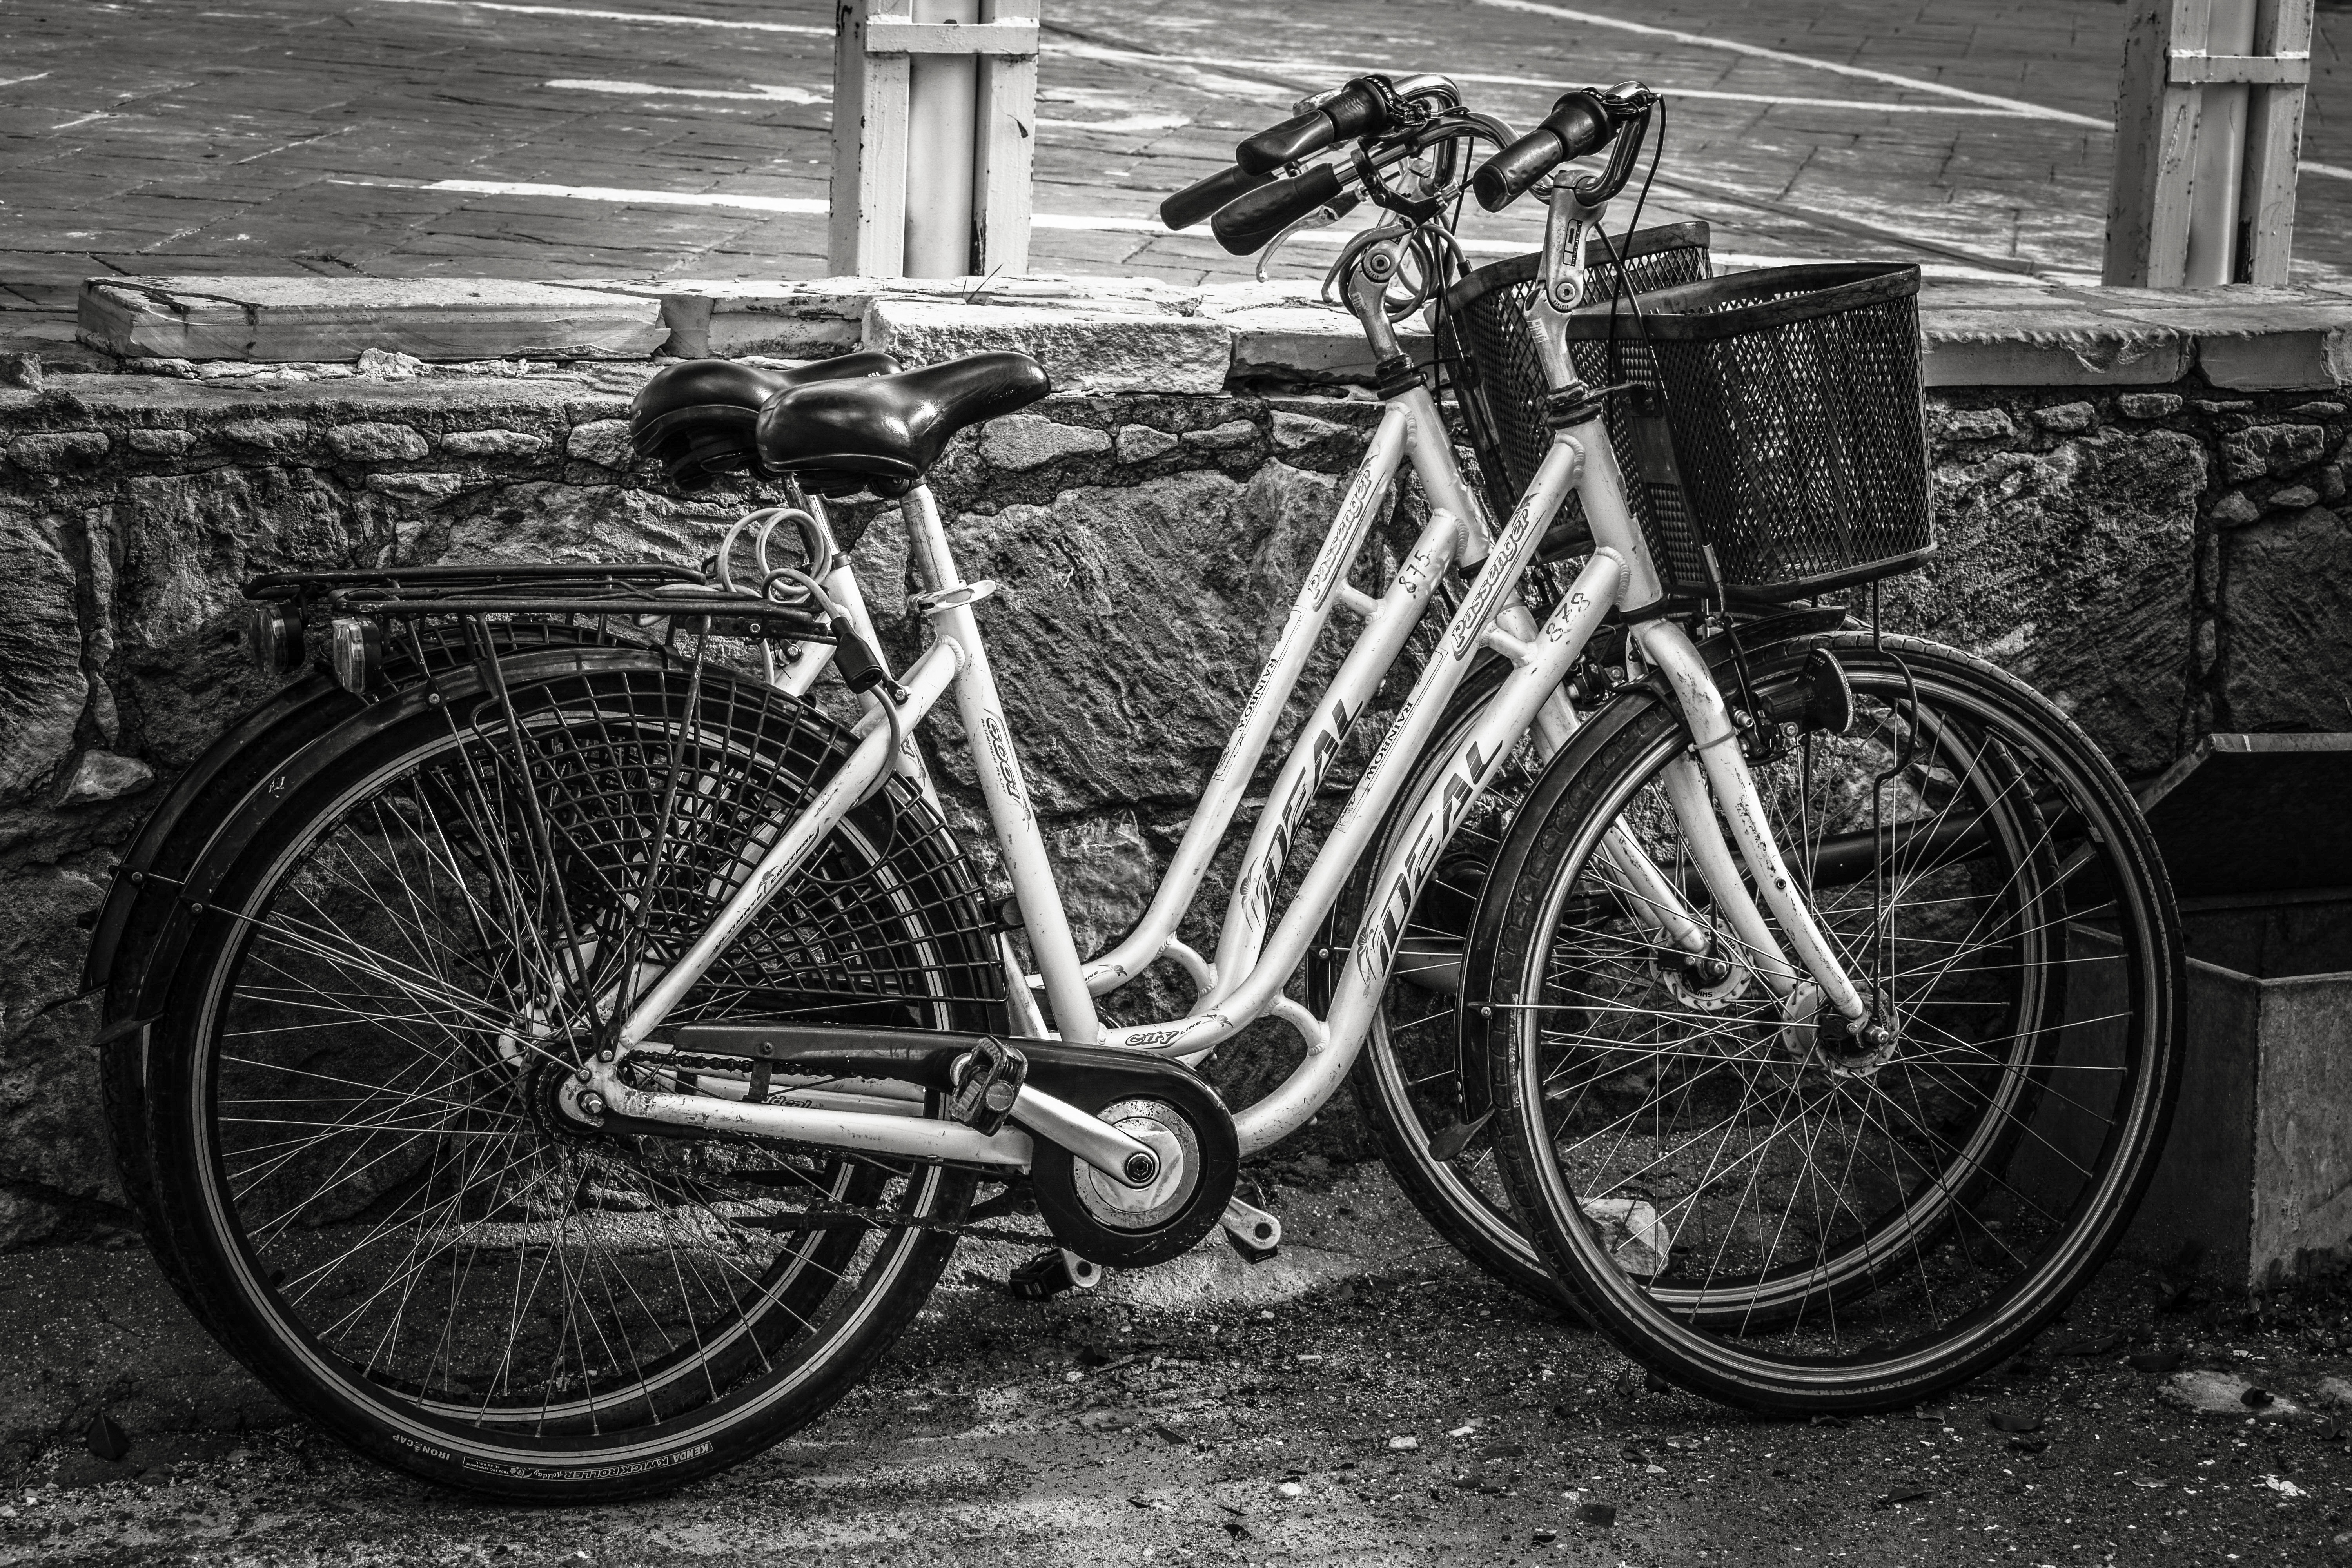
outdoor, black and white, street, wheel, bicycle, vehicle, black, monochrome, basket, sports equipment, land vehicle, monochrome photography, cyclo cross bicycle, road bicycle, hybrid bicycle